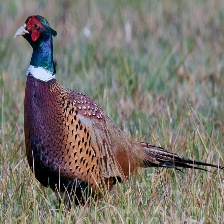
Species: RING-NECKED PHEASANT
Scientific name: PHASIANUS COLCHICUS